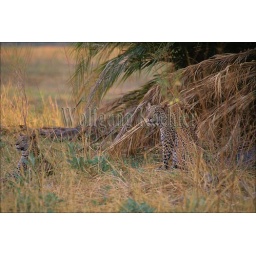
Botswana, okavango delta, mombo island, leopard with cub (@18 months old), sitting in grass